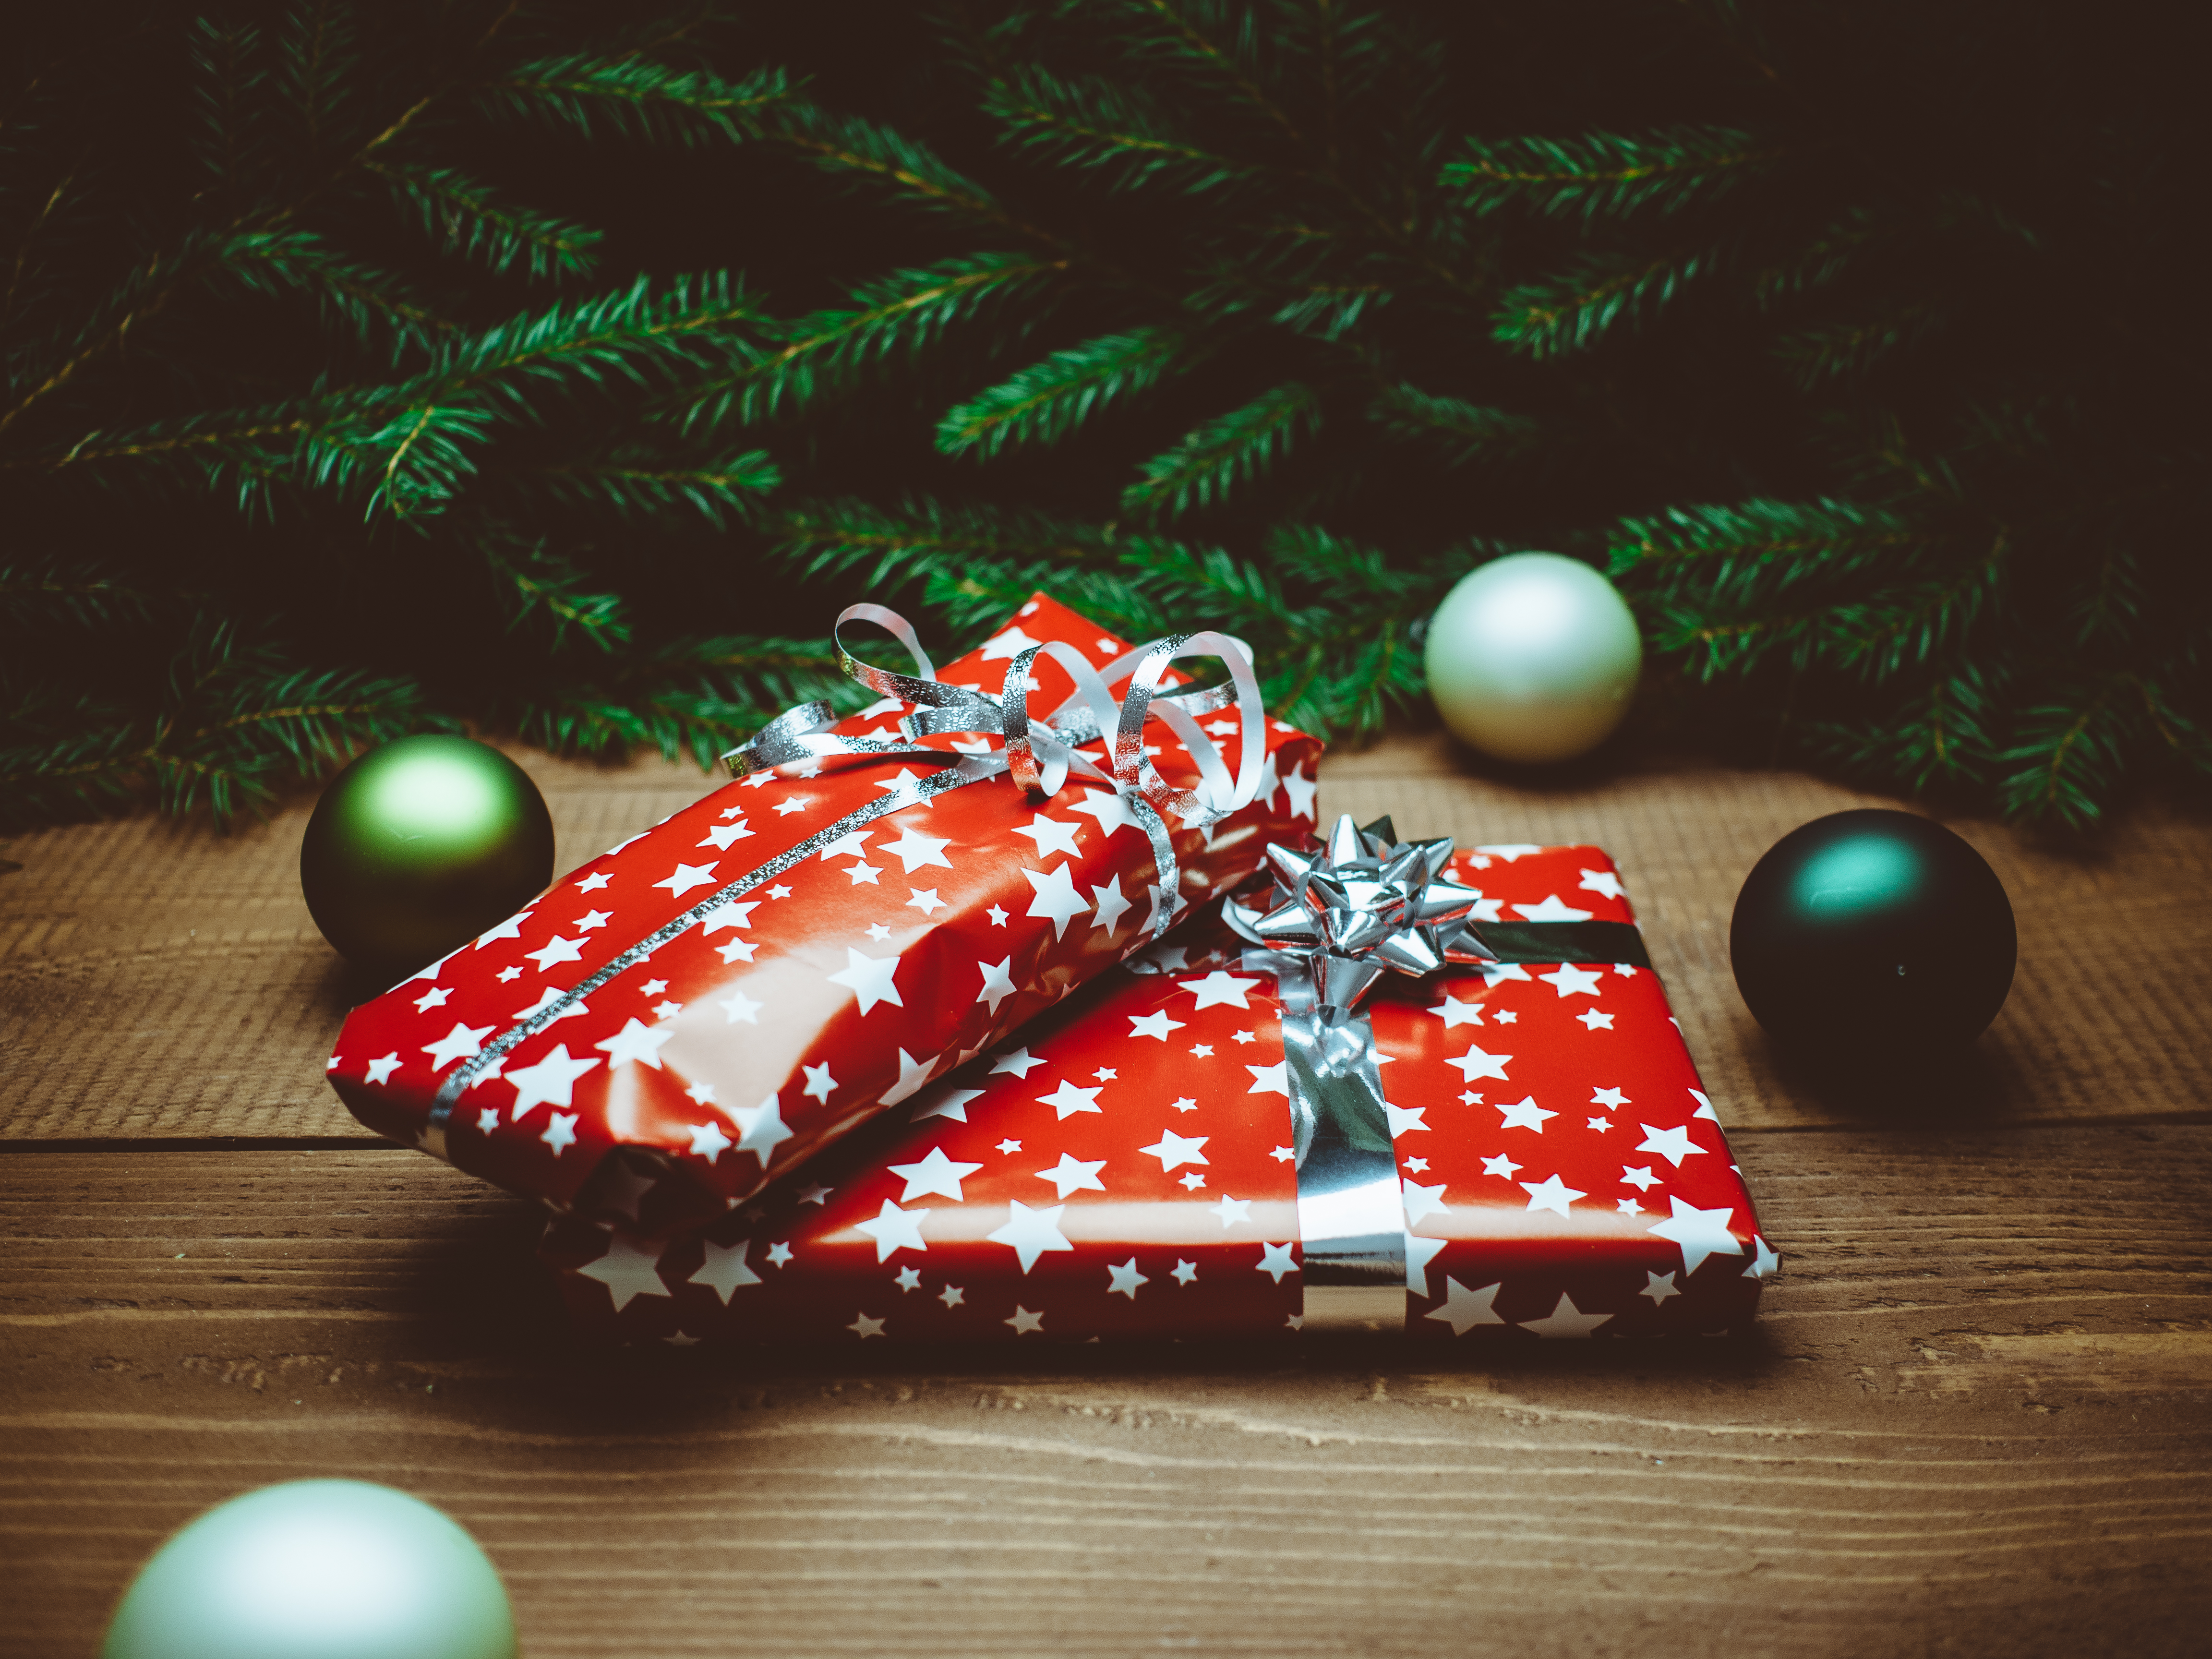
celebration, decoration, green, red, holiday, christmas, christmas tree, ribbon, season, ornament, present, christmas decoration, gifts, indoors, fun, spruce, ball, bow, xmas, traditional, wrapped, decorate, christmas balls